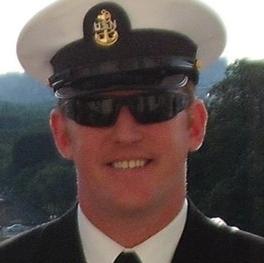
Age: 37